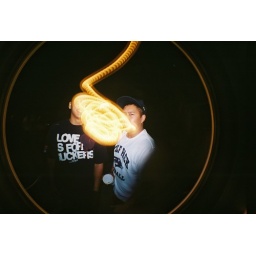
Waved the camera around while pointing it at a street lamp as the shutter was open. Then SHOT them!